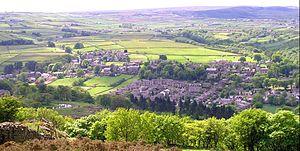
Le Peak District est une région montagneuse de l'extrémité méridionale des Pennines, au centre-nord de l'Angleterre, située essentiellement dans le comté de Derbyshire, mais aussi dans le Cheshire, le Grand Manchester, le Staffordshire, le Yorkshire du Sud et le Yorkshire de l'Ouest.